Demographics of Generation Alpha

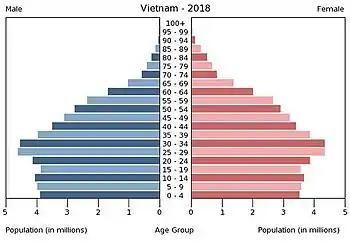
Population pyramid of Vietnam in 2018

Vietnam's population grew from 60 million in 1986 to 97 million in 2018, with the rate of growth falling to about one percent in the late 2010s. Like Bangladesh and unlike Egypt, Vietnam is a developing country that has successfully curbed its population growth. Vietnam's median age in 2018 was 26 years and is rising. Between the 1970s and the late 2010s, life expectancy climbed from 60 to 76 years. It is now the second highest in Southeast Asia. Vietnam's fertility rate dropped from 5 children per woman in 1980 to 3.55 in 1990 and then to 1.95 in 2017. In that same year, 23% of the Vietnamese population was 15 years of age or younger, down from almost 40% in 1989. According to the World Health Organization (WHO), Vietnam's population is one of the fastest aging in the world. The WHO projected that the proportion of people above the age of 65 would rise from 4% in 2017 to almost 7% by 2030. According to the International Monetary Fund (IMF), "Vietnam is at risk of growing old before it grows rich." The share of working-age Vietnamese peaked in 2011, when the country's annual GDP per capita at purchasing power parity was $5,024, compared to $32,585 for South Korea, $31,718 for Japan, and $9,526 for China.